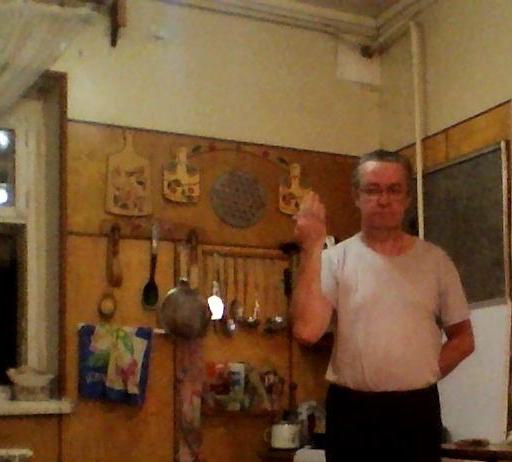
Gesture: stop_inverted